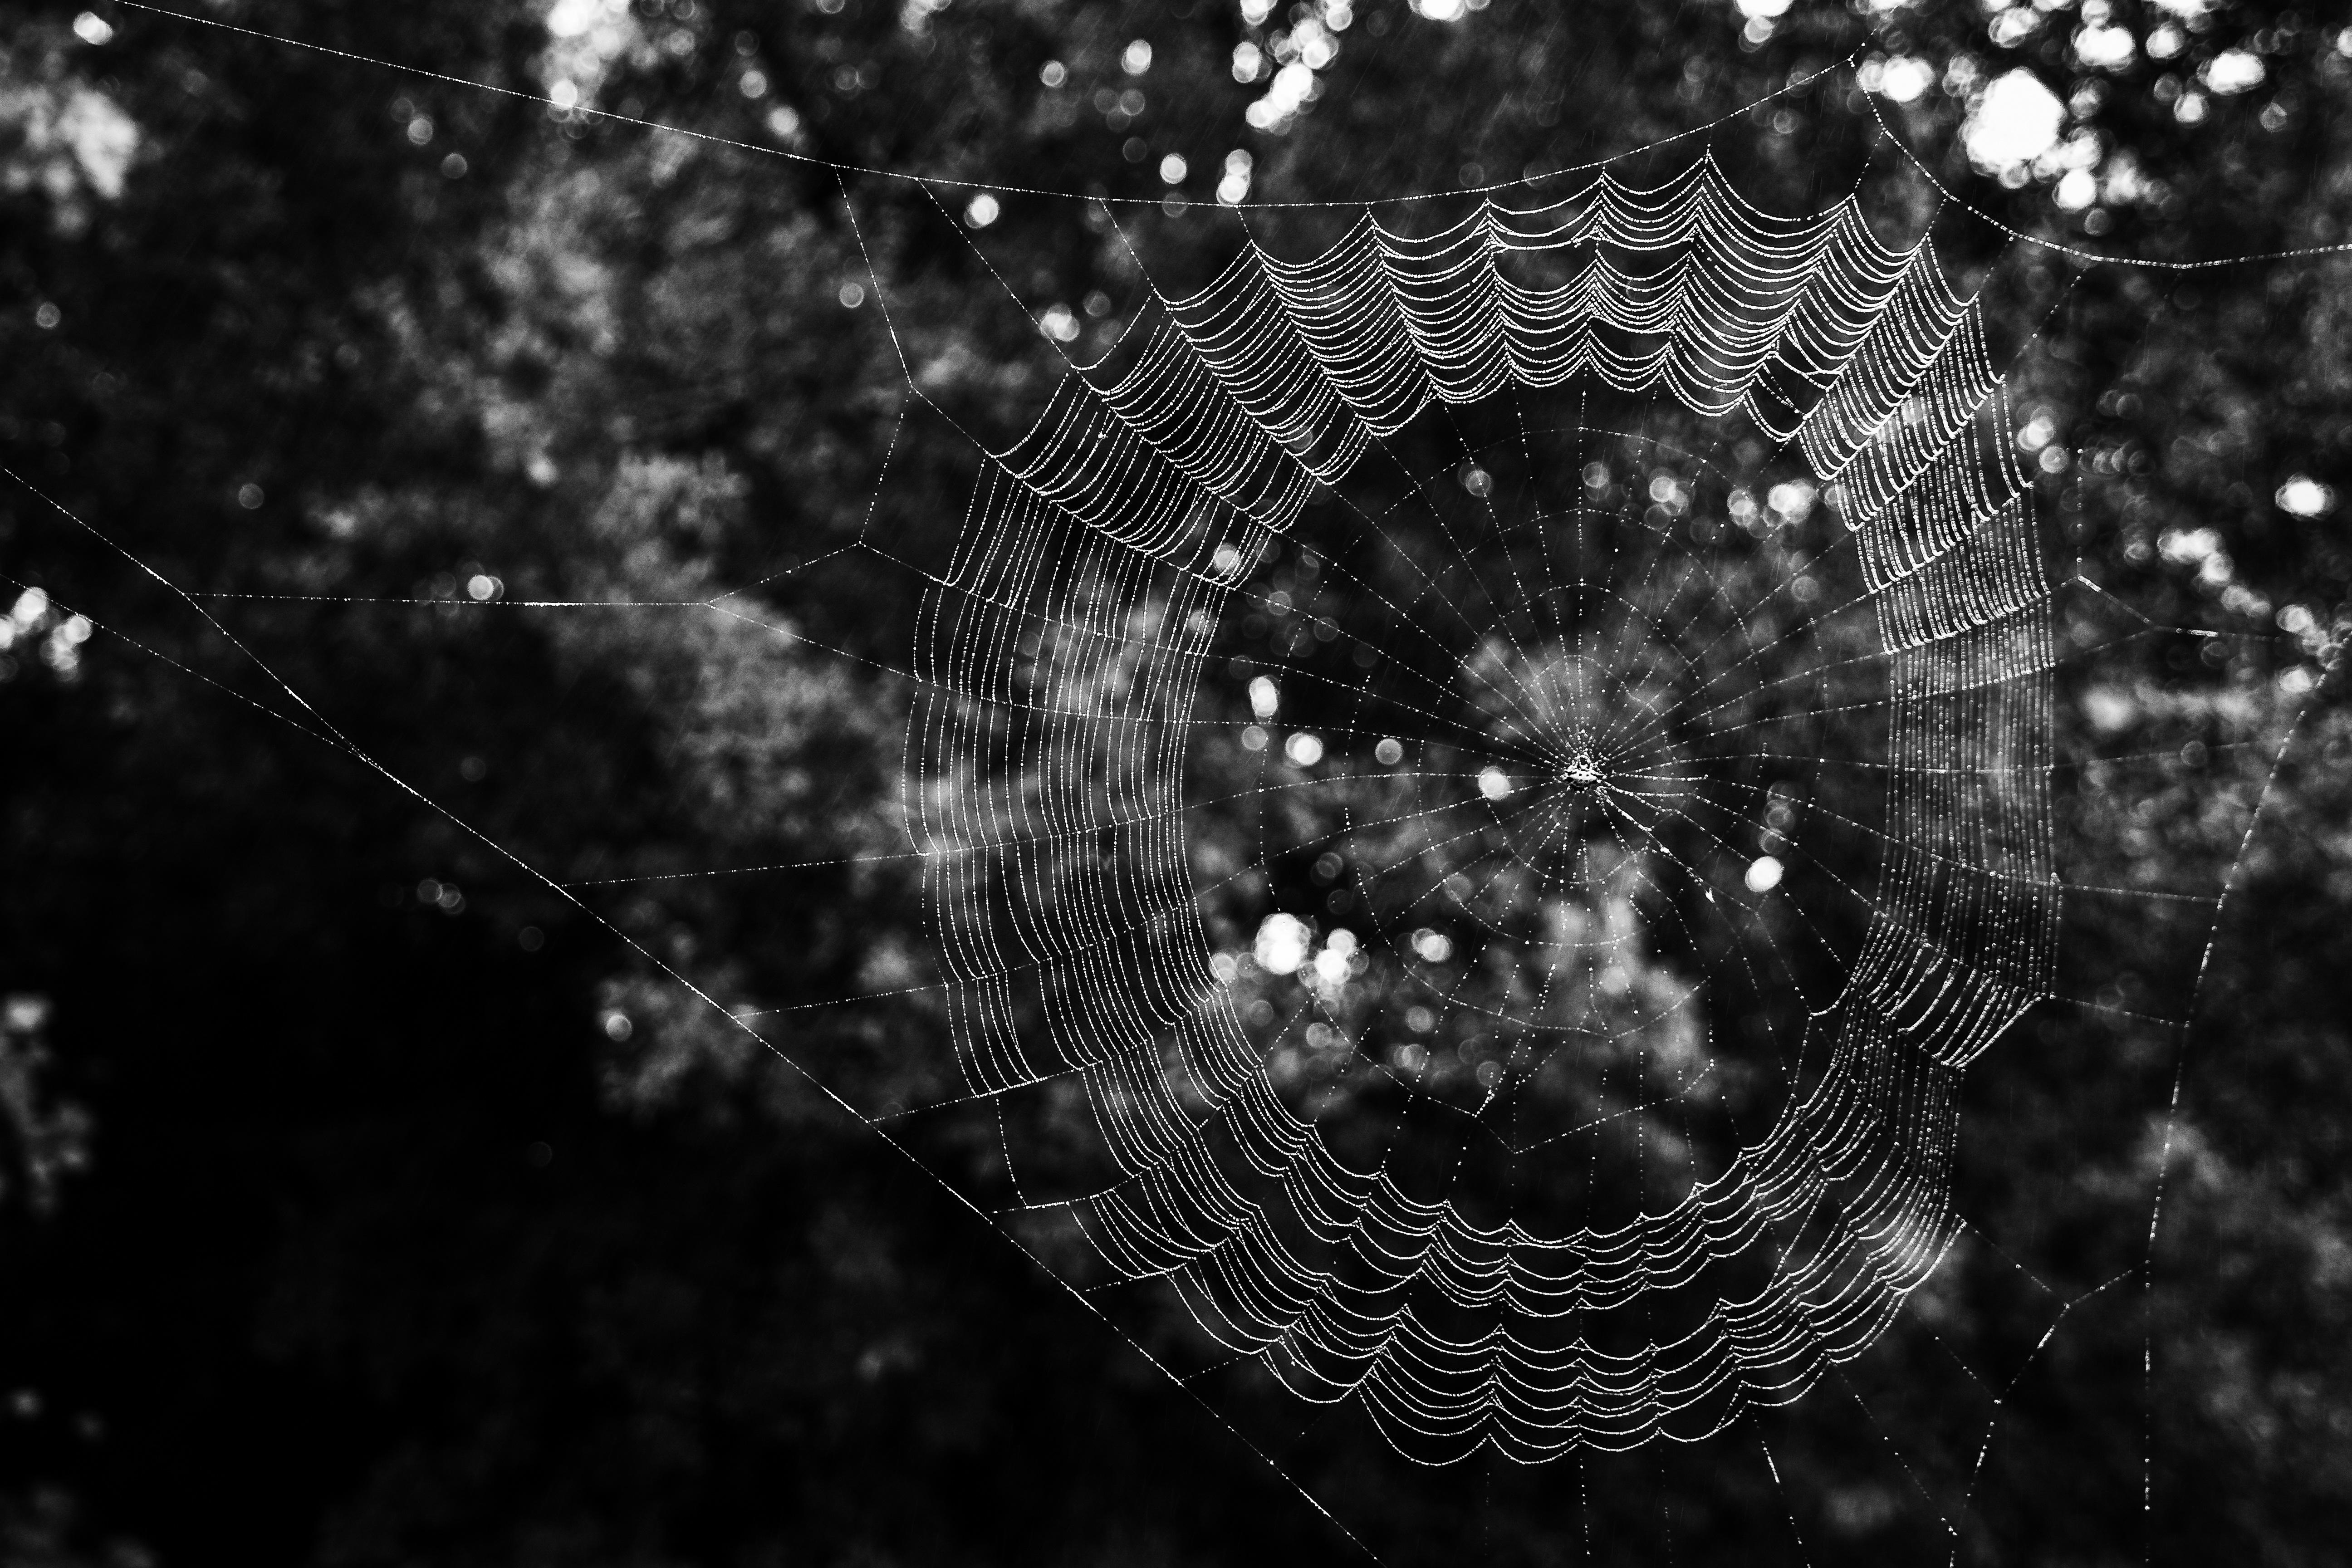
dew, black and white, photography, darkness, black, monochrome, material, circle, invertebrate, spider web, spider, symmetry, moisture, macro photography, monochrome photography, fractal art